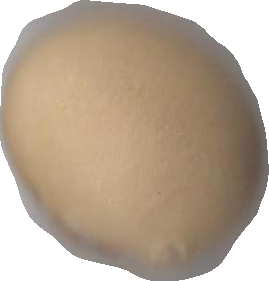
Variety: Dega